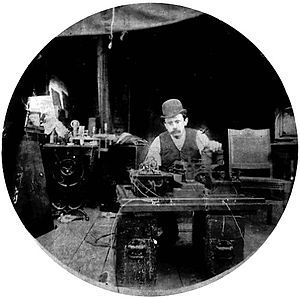
Kinetoskop
Charles Kayser af Edison laboratorium siddende bag Kinetograph. Mobilitet var ikke blandt kameraets dyder.
Et Kinetoskop er en filmfremviser, der blev udviklet i slutningen af 1800-tallet.